All in All Azhagu Raja

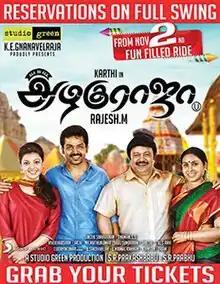
Theatrical release poster

All in All Azhagu Raja is a 2013 Indian Tamil-language romantic comedy film written and directed by M. Rajesh. The film stars Karthi in dual lead roles with Prabhu, Kajal Aggarwal, Santhanam, Radhika Apte, and Saranya Ponvannan in the supporting roles. The music was composed by S. Thaman with cinematography by Sakthi Saravanan and editing by Vivek Harshan. The film was released on 2 November 2013, coinciding with Diwali, and received negative reviews from critics.